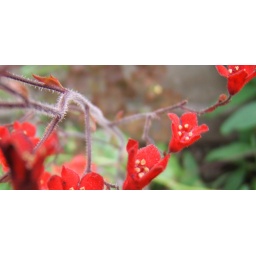
of little red flowers in Proctor